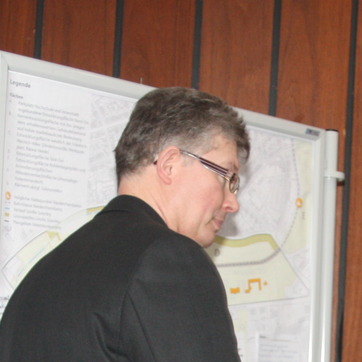
Material: skin